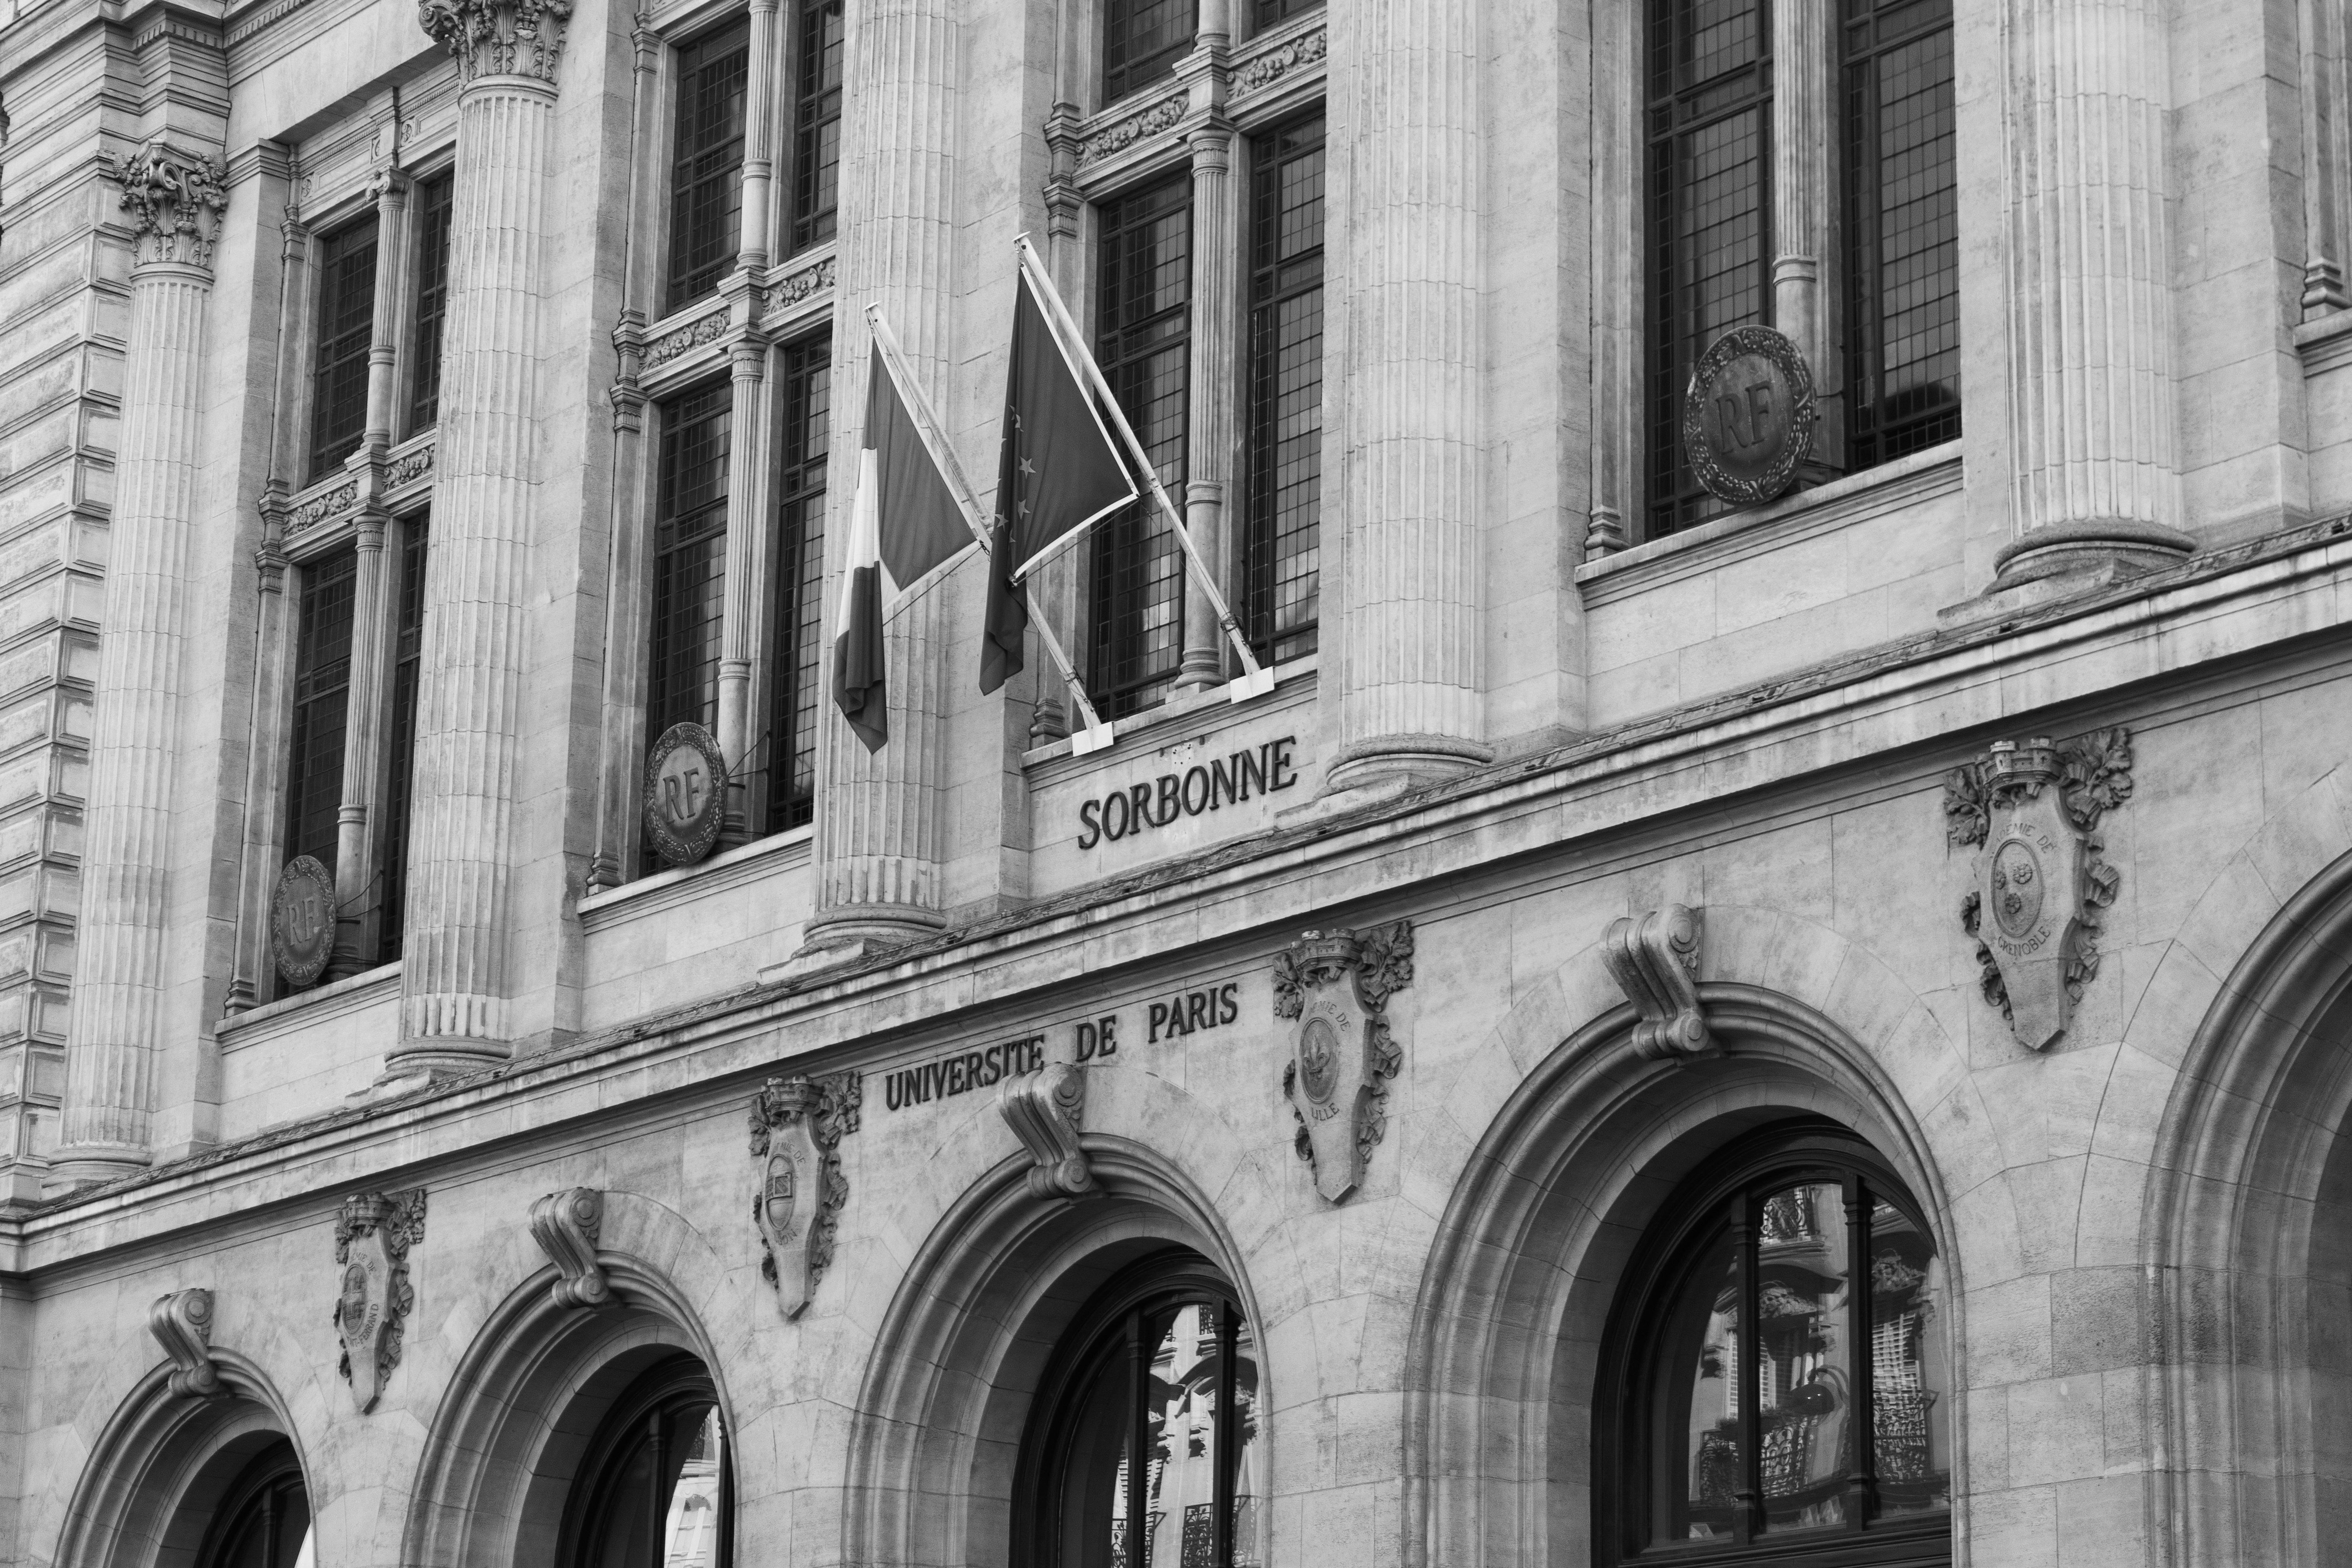
black and white, architecture, road, street, house, window, building, arch, facade, monochrome, windows, university, flags, history, shape, urban area, monochrome photography